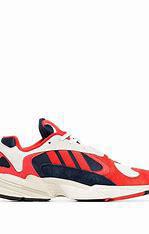
Brand: Adidas
Model: Yung 1